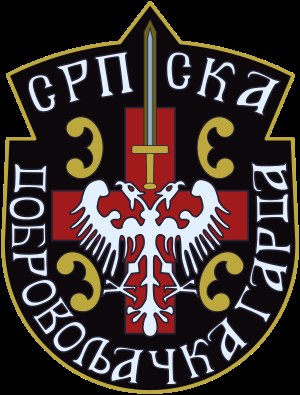
Serbiens Frivillige Garde
Organisationens emblem
Serbiens Frivillige Garde kendt under navnet Arkans Tigre var en serbisk paramilitær gruppe, som uddannede serbere fra Beograds lokale fodbold-hooligans til elitesoldater.